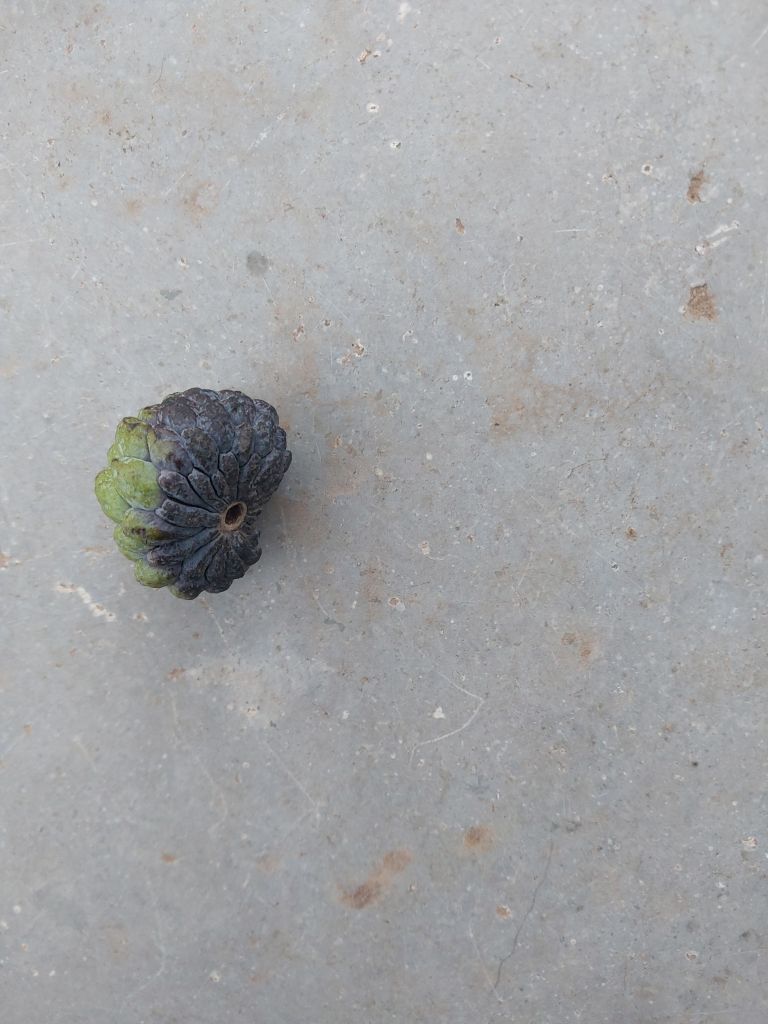
Disease label: Blank Canker